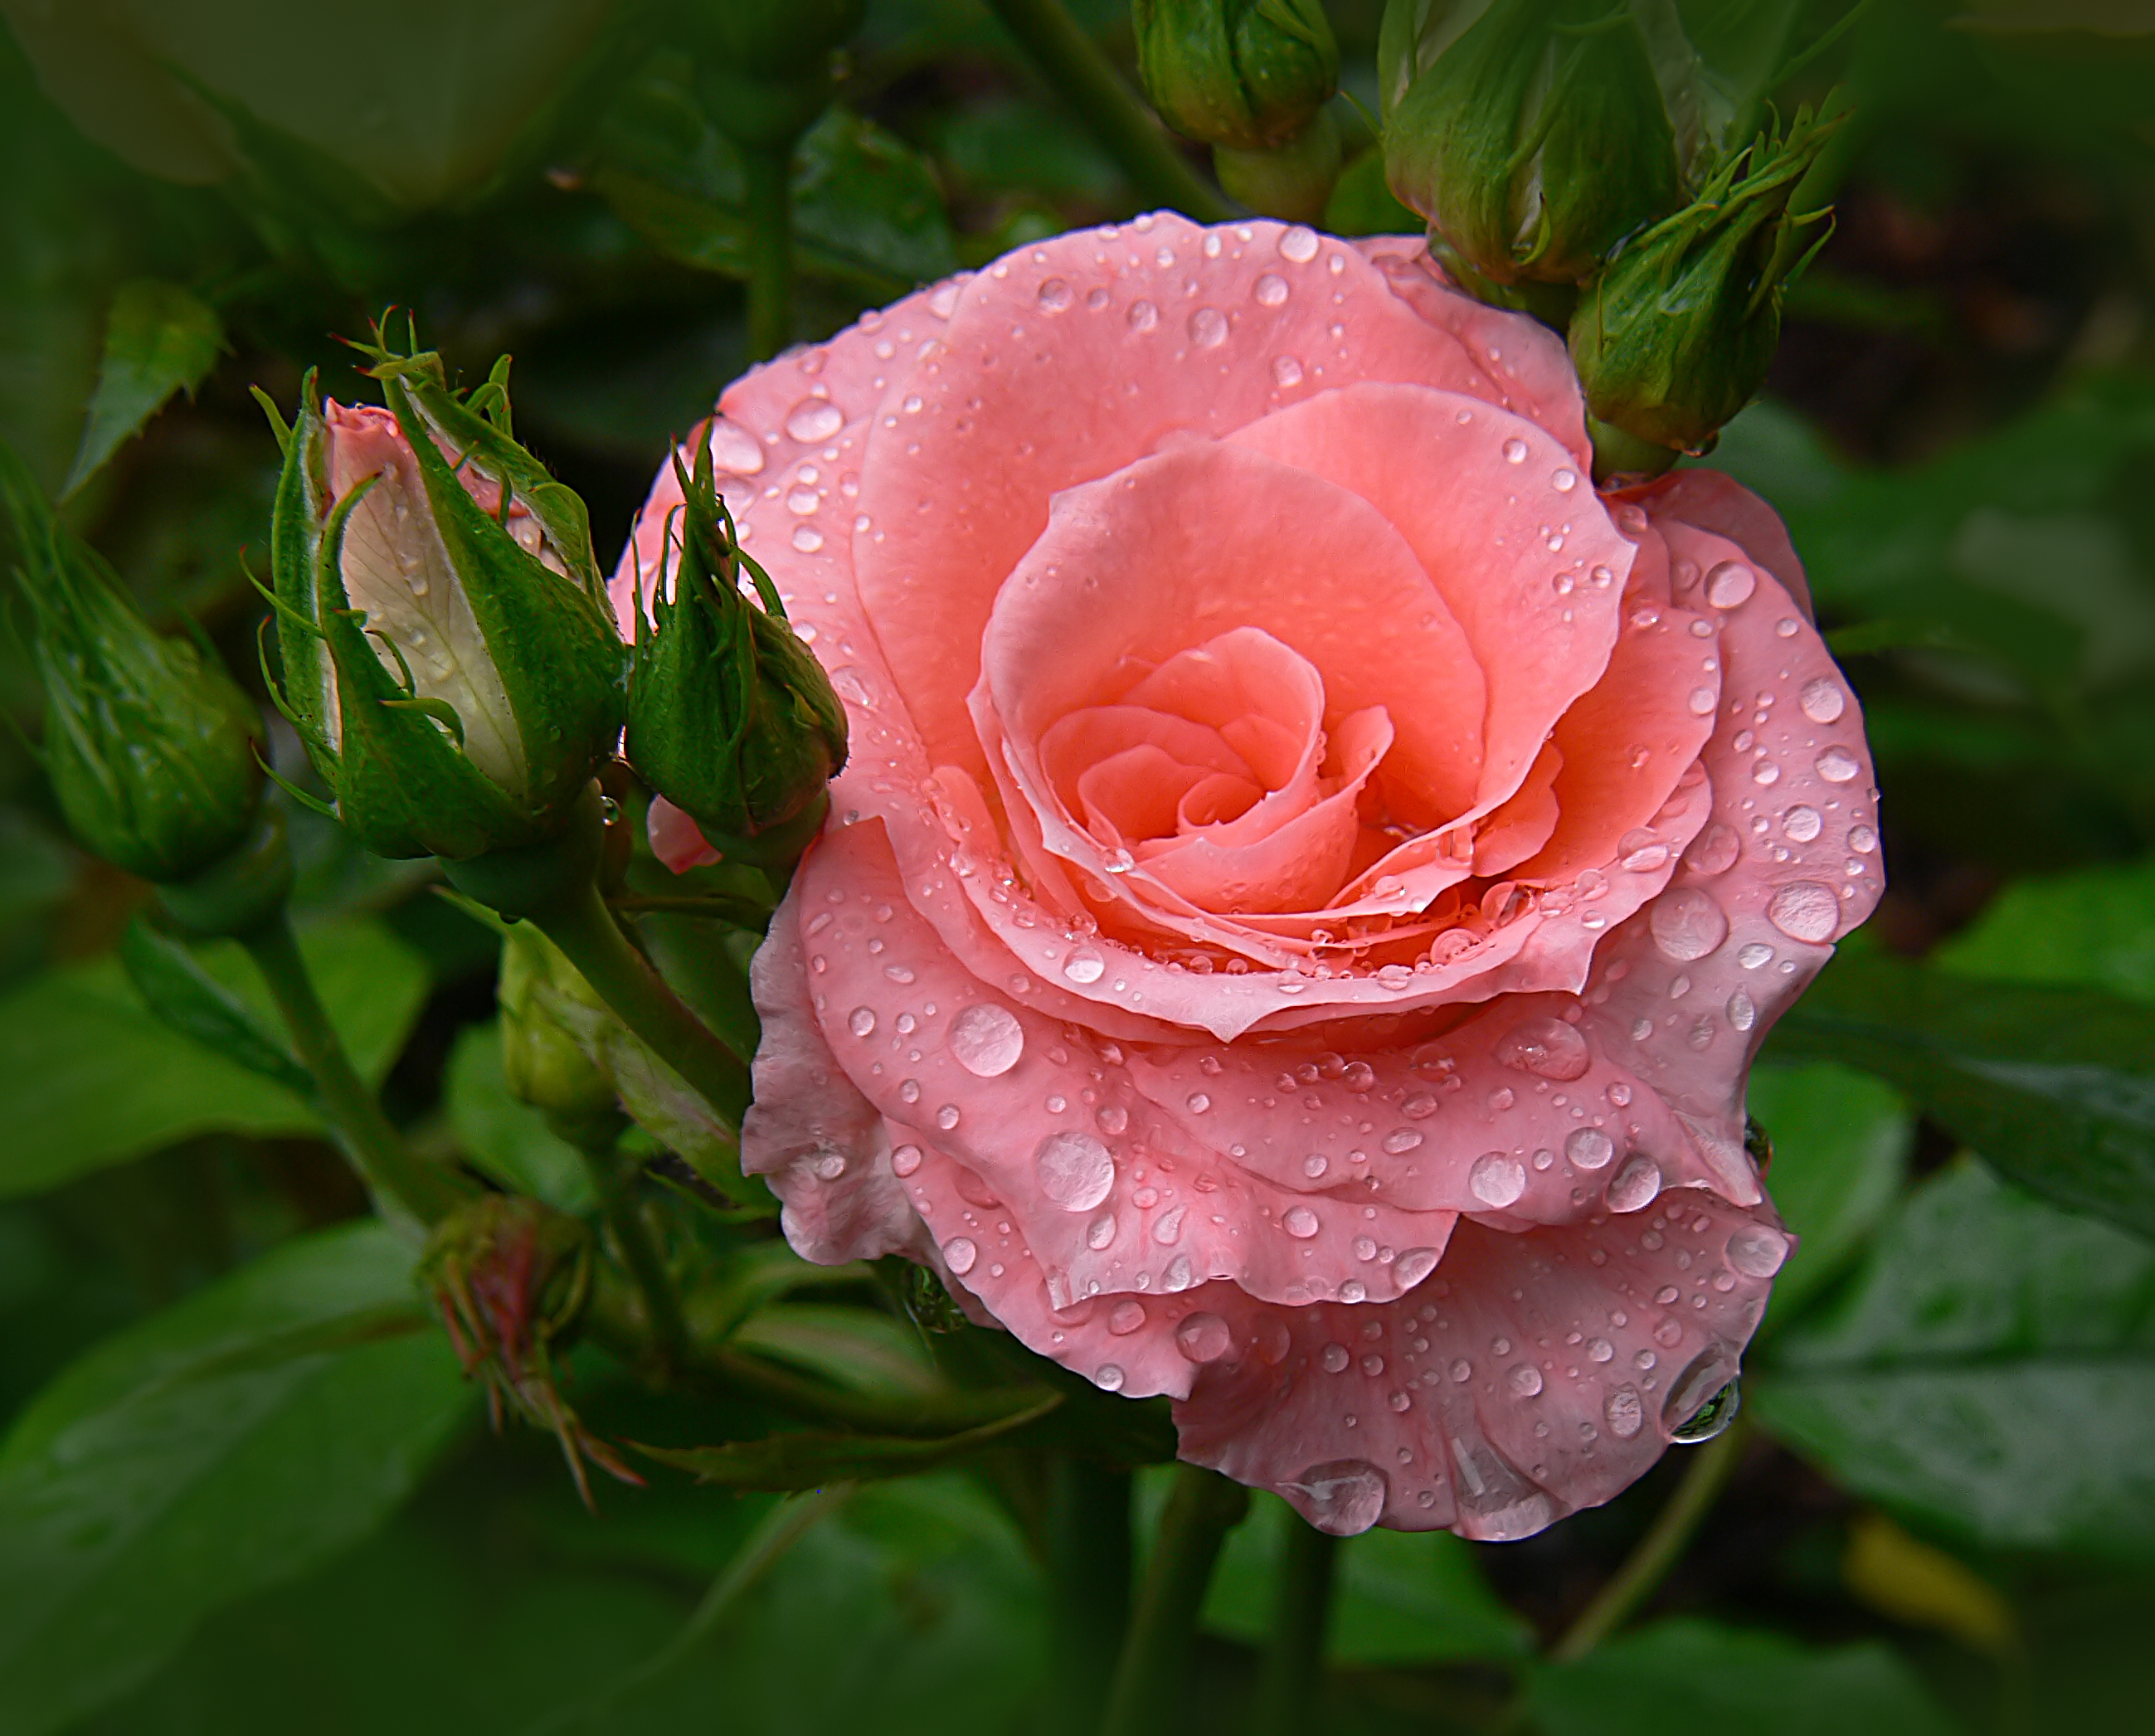
plant, flower, petal, rose, pink, flora, publicdomain, aftertherain, floribunda, macro photography, flowering plant, garden roses, rose family, lotiarose, rosa rugosa, land plant, rosa centifolia, rose order, rosa rubiginosa, rosa gallica